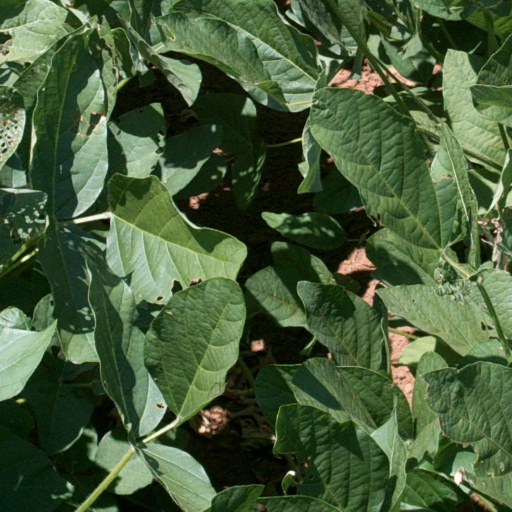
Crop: soybean